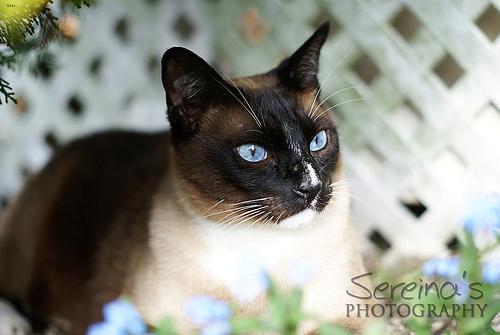
Siamese